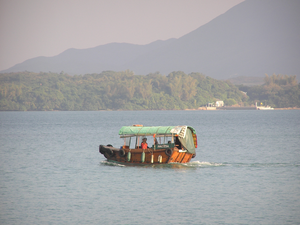
La péninsule de Sai Kung est une presqu'île dans la partie orientale des Nouveaux Territoires de Hong Kong. Son nom provient de Sai Kung, une ville dans le centre-sud de la péninsule. La partie sud de la presqu'île est administrée par le district de Sai Kung, au nord par celui de Tai Po et au nord-ouest par celui de Sha Tin.